Robert Lambert (speedway rider)

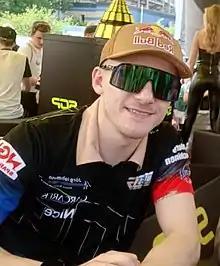

Robert Alan Lambert (born 5 April 1998) is a British motorcycle speedway rider.